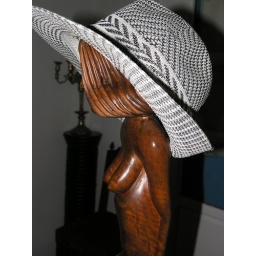
The girl in my room borrowed my hat